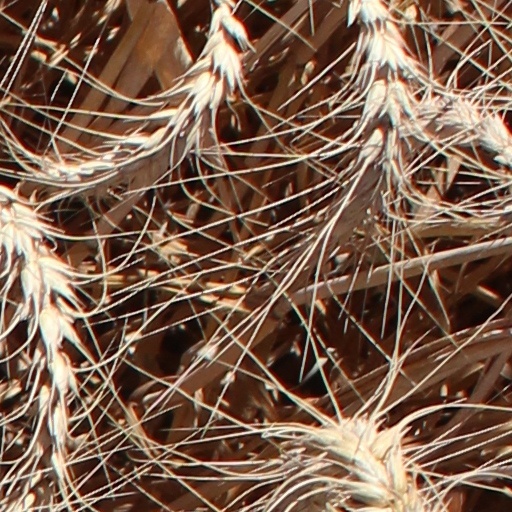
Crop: wheat